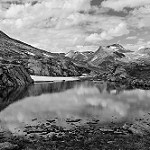
Label: B & W